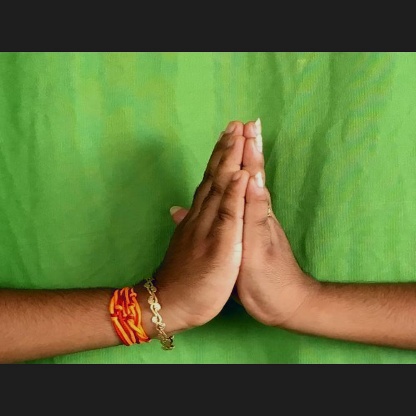
Mudra: Anjali